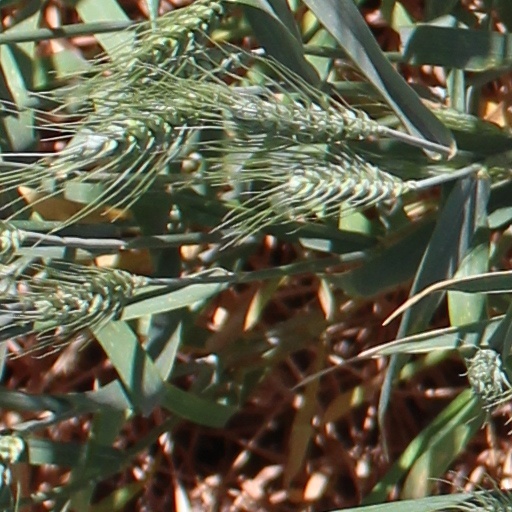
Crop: wheat